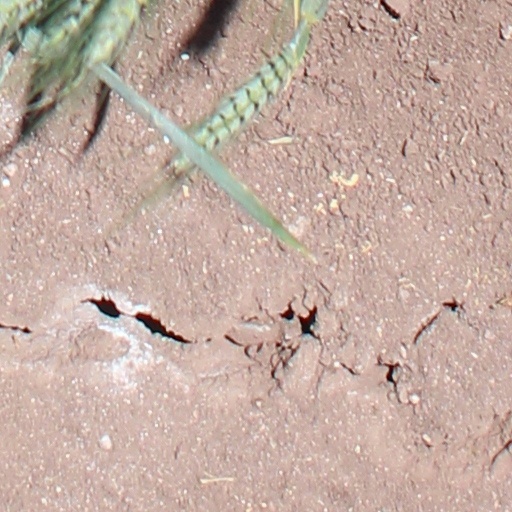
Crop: wheat